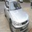
Label: automobile